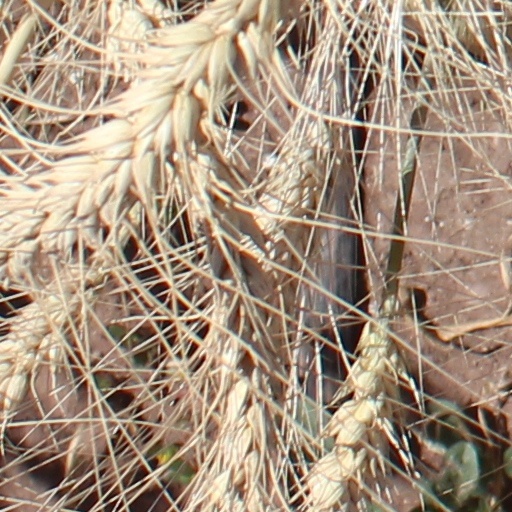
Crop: wheat